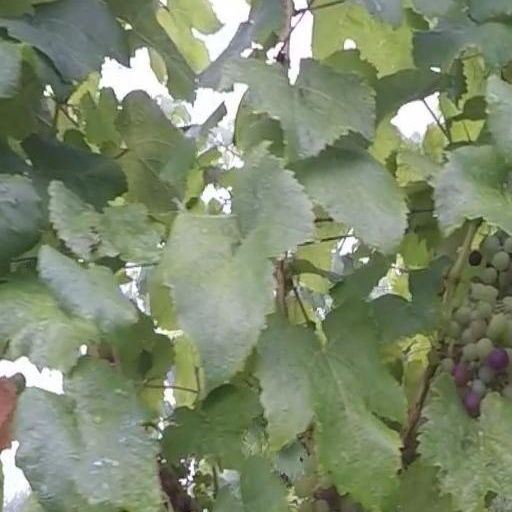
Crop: grape